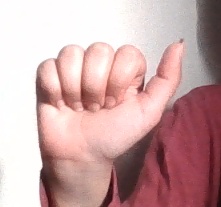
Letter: dhad